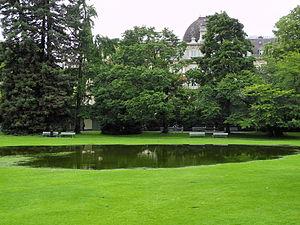
Le vert est un champ chromatique regroupant les couleurs situées sur le cercle chromatique entre le jaune et le bleu. Contrairement à d'autres couleurs, qui changent de nom quand elles sont lavées de blanc ou rabattues avec du noir, comme le rouge qui devient rose ou brun, le vert conserve son nom, vert pâle ou vert foncé, vert vif ou vert grisâtre.